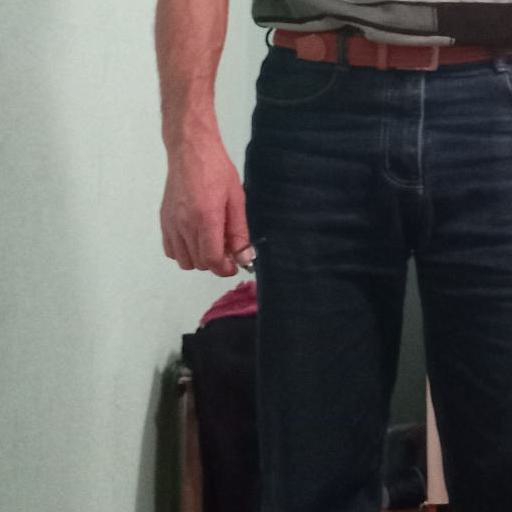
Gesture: no_gesture